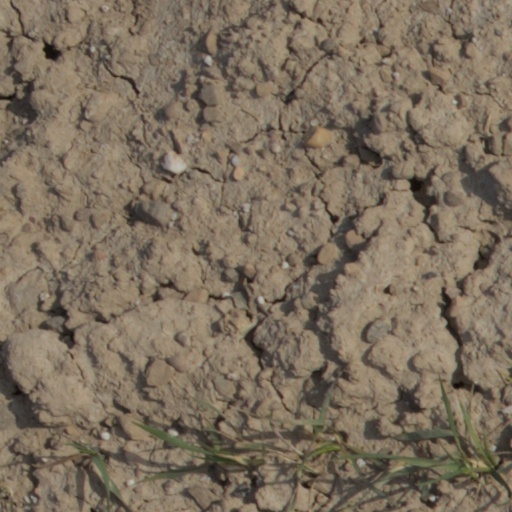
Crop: wheat